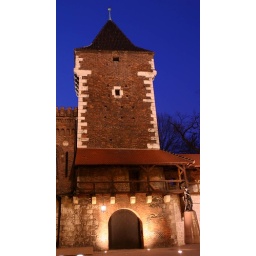
Old tower in the Krakow city walls at twilight